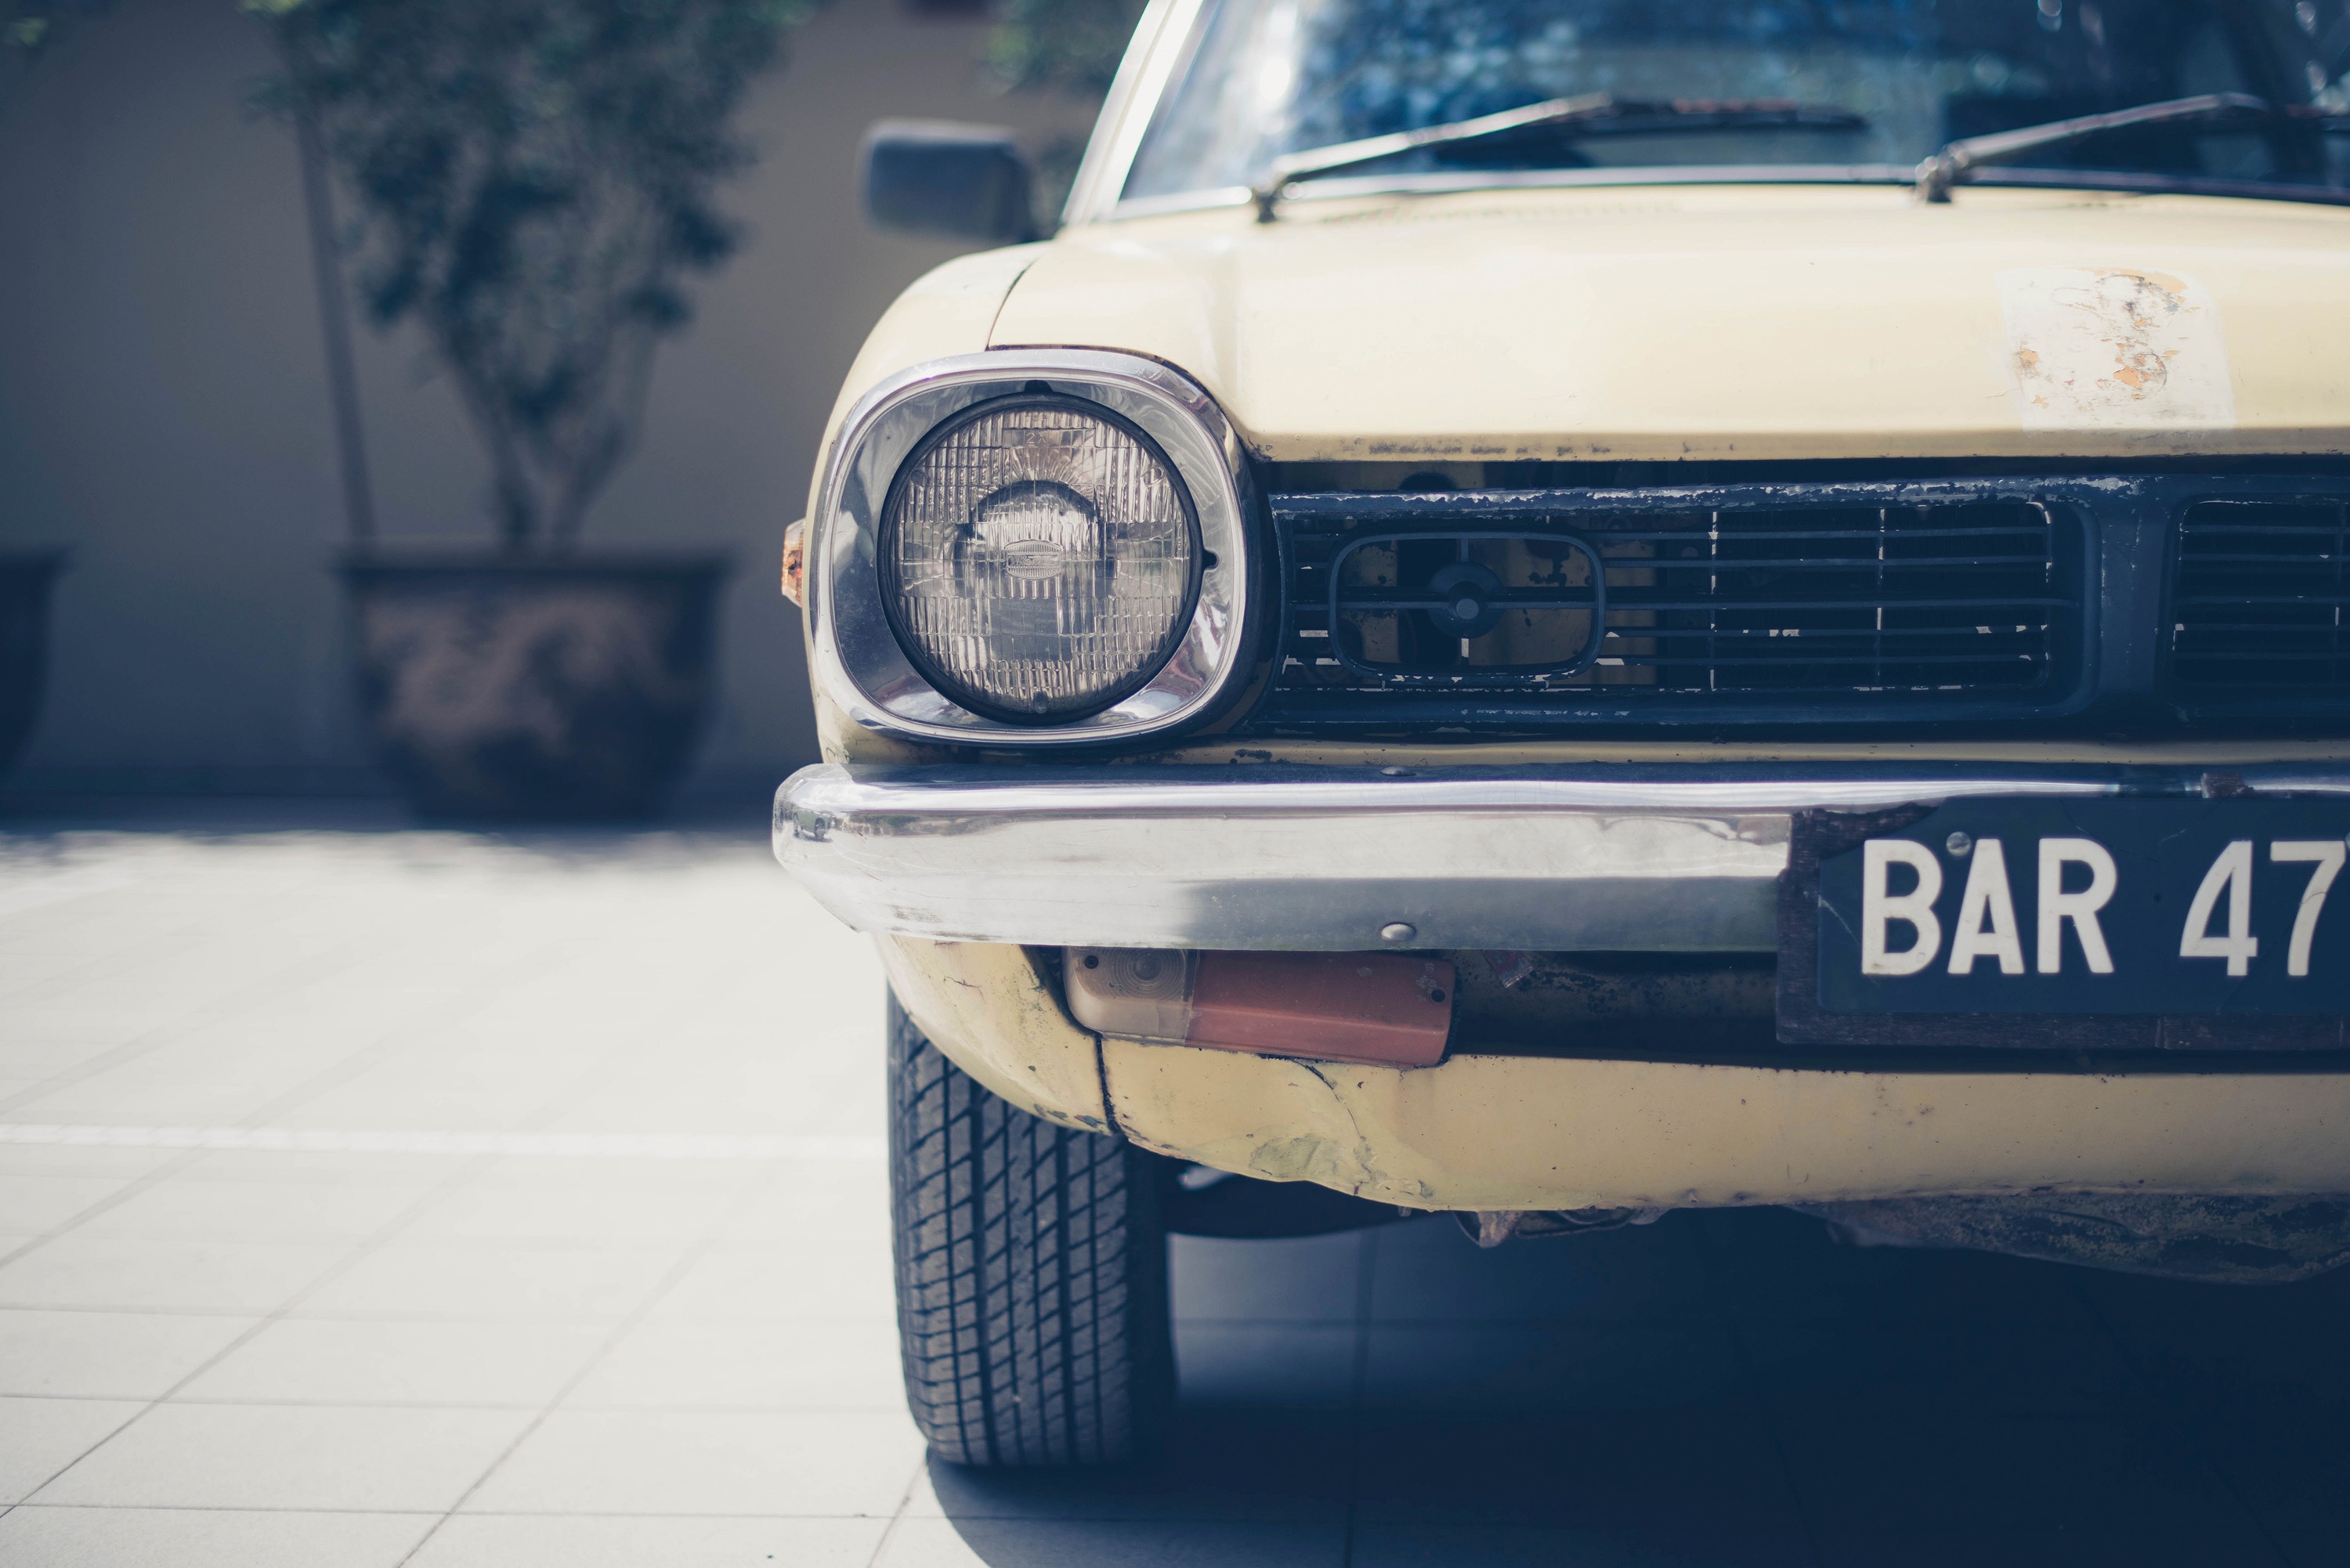
light, car, vintage, automobile, vehicle, headlight, bumper, sedan, antique car, land vehicle, automobile make, automotive exterior, compact car, automotive design, family car, executive car